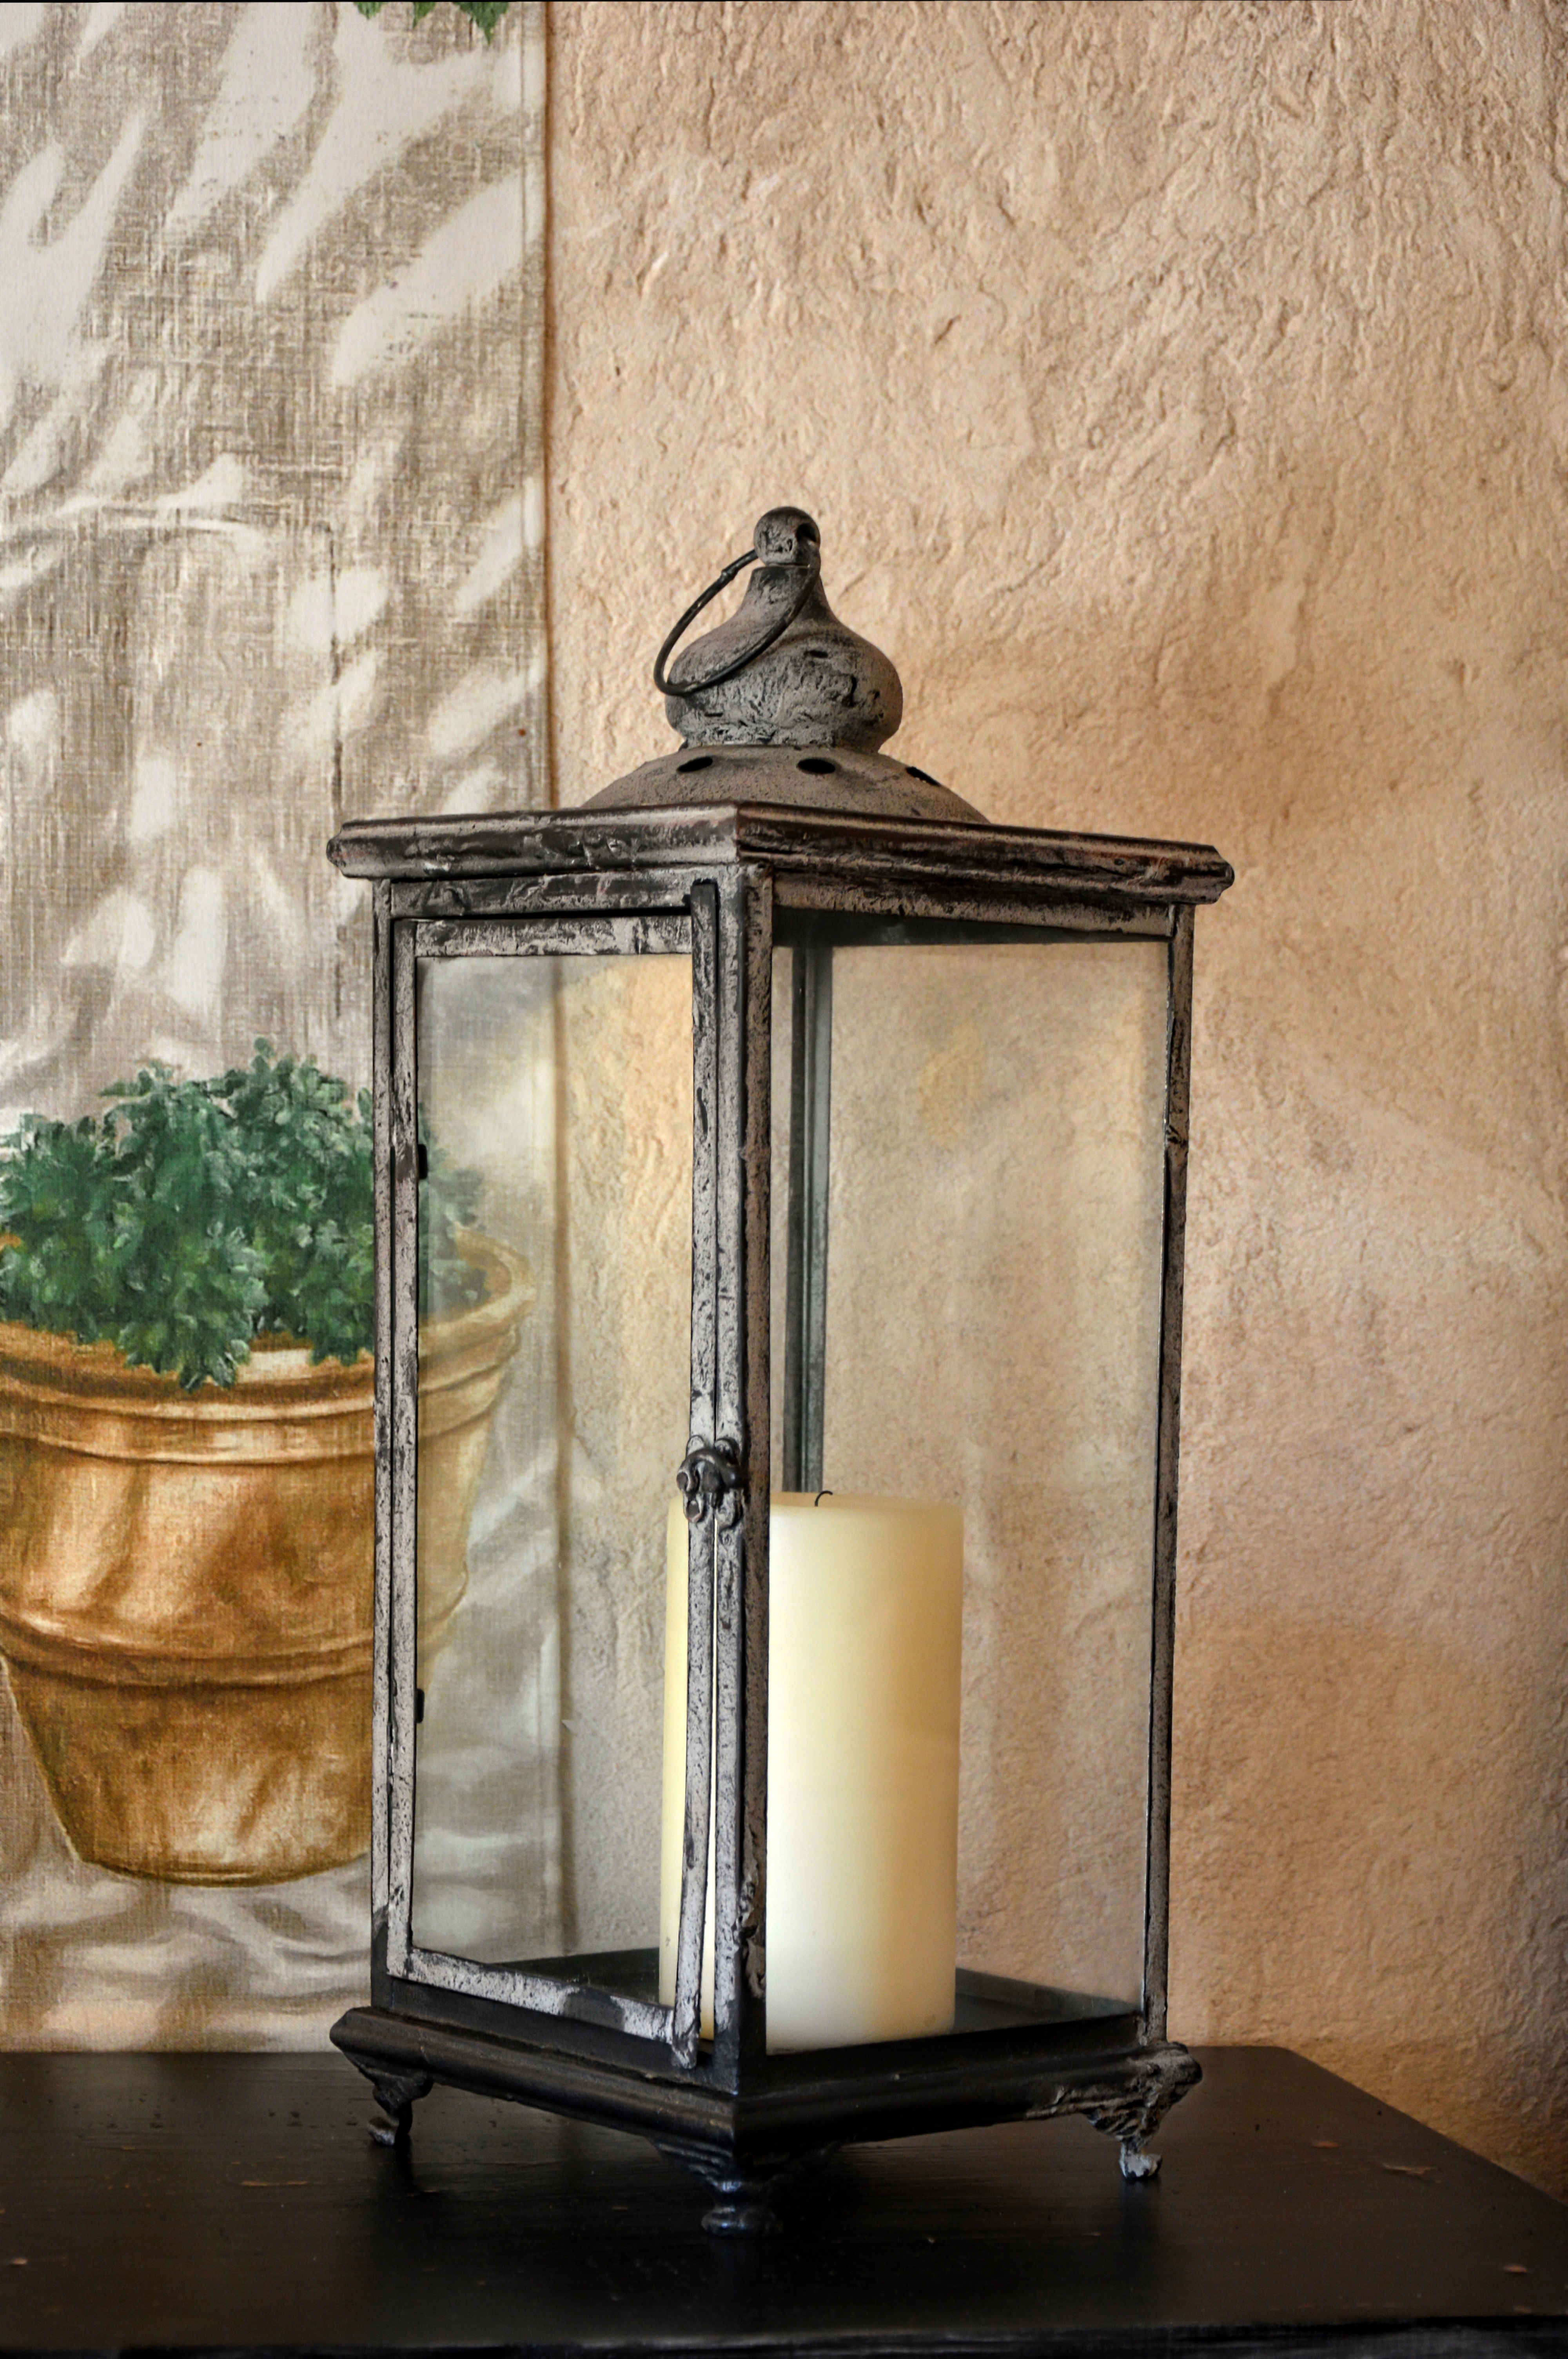
table, light, glass, decoration, lantern, shelf, lamp, furniture, candle, lighting, light fixture, former